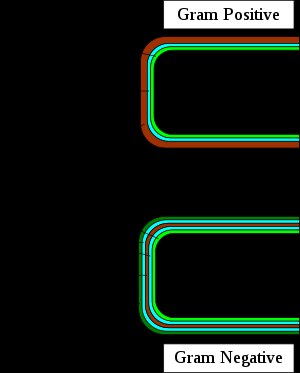
Gramfarvning
Gram-positive og Gram-negative bacterier skelnes ved hjælp af strukturen af deres cellevæg
Gramfarvningen af bakterier er en metode, som gør det muligt at lave en grundlæggende inddeling af bakterier ud fra forhold i deres cellevægge. Metoden blev beskrevet i 1884 af den danske læge Hans Christian Gram.